Trần Thiện Khiêm

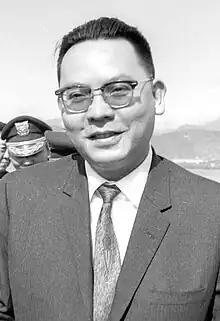
Khiêm in Taiwan, 1965

Trần Thiện Khiêm (15 December 1925 – 24 June 2021) was a South Vietnamese soldier and politician, who served as a General in the Army of the Republic of Vietnam (ARVN) during the Vietnam War. He was born in Saigon, Cochinchina, French Indochina (now Vietnam). During the 1960s, he was involved in several coups. He helped President Ngô Đình Diệm put down a November 1960 coup attempt and was rewarded with a promotion. In 1963, however, he was involved in the coup that deposed and assassinated Diêm.